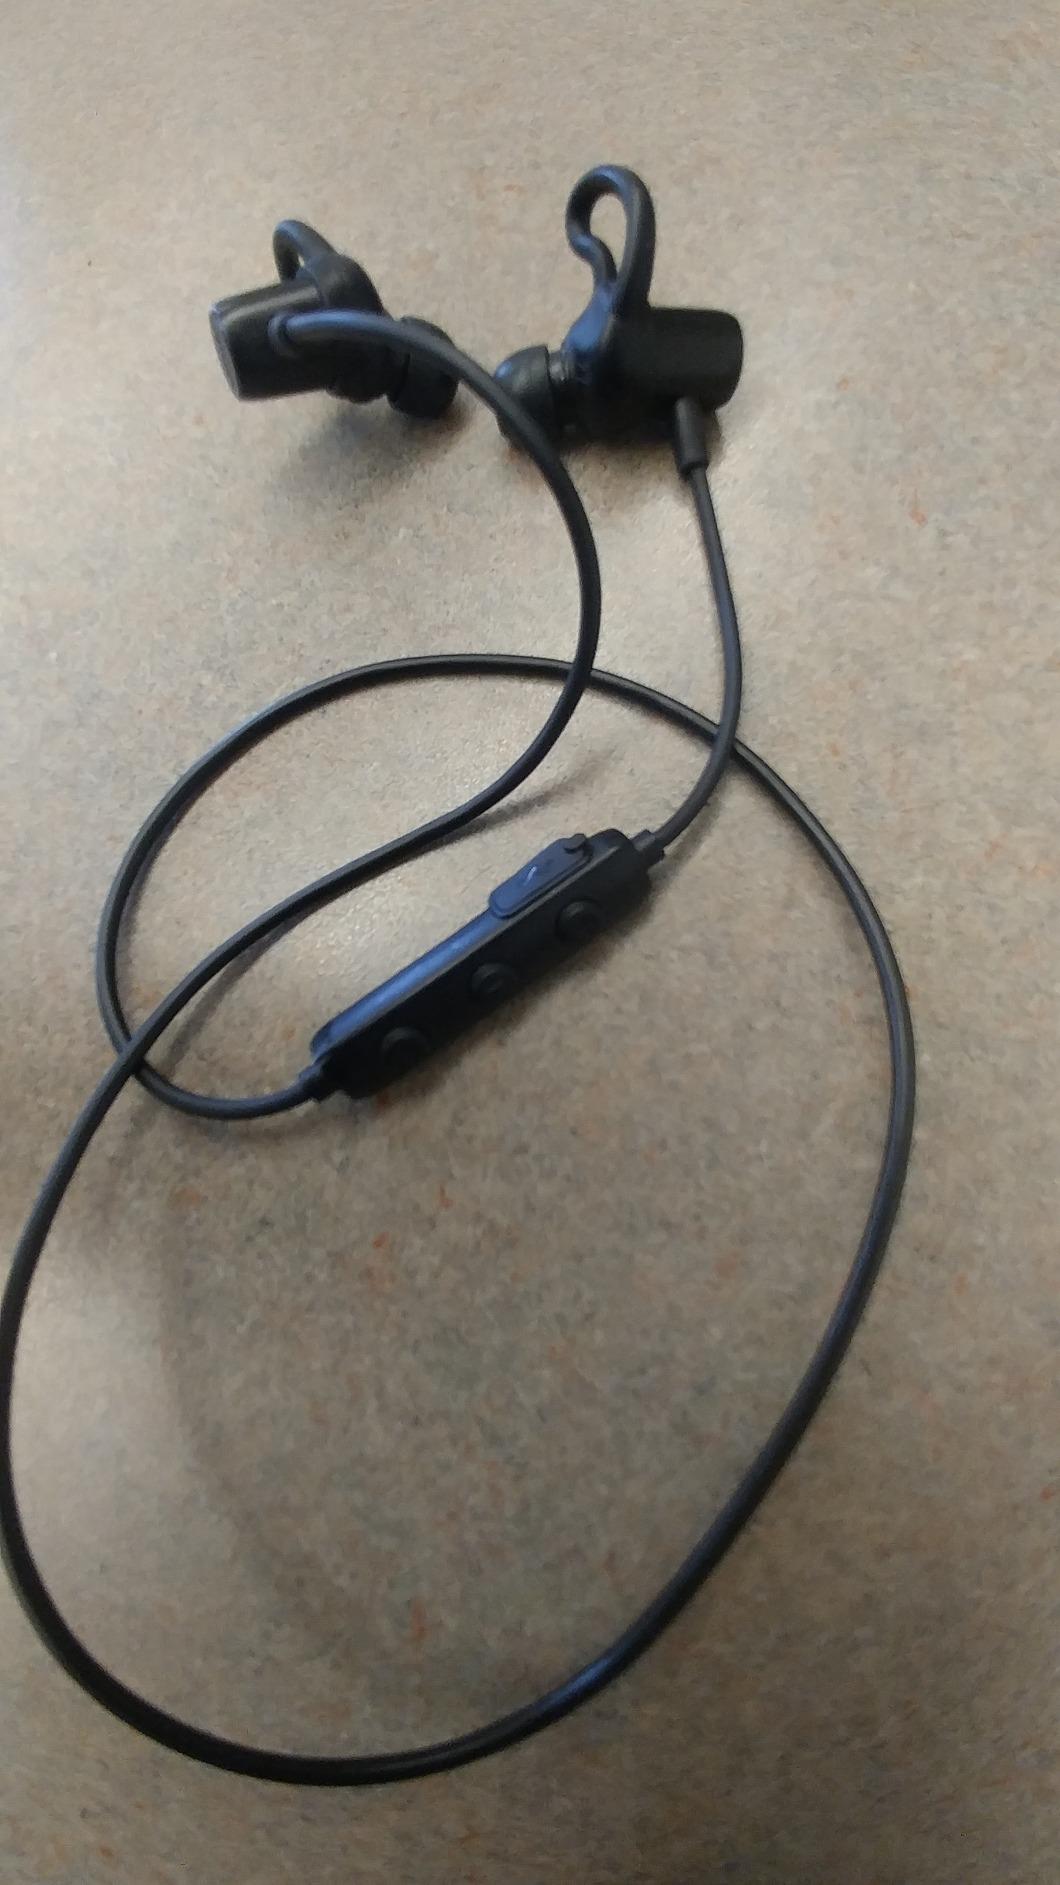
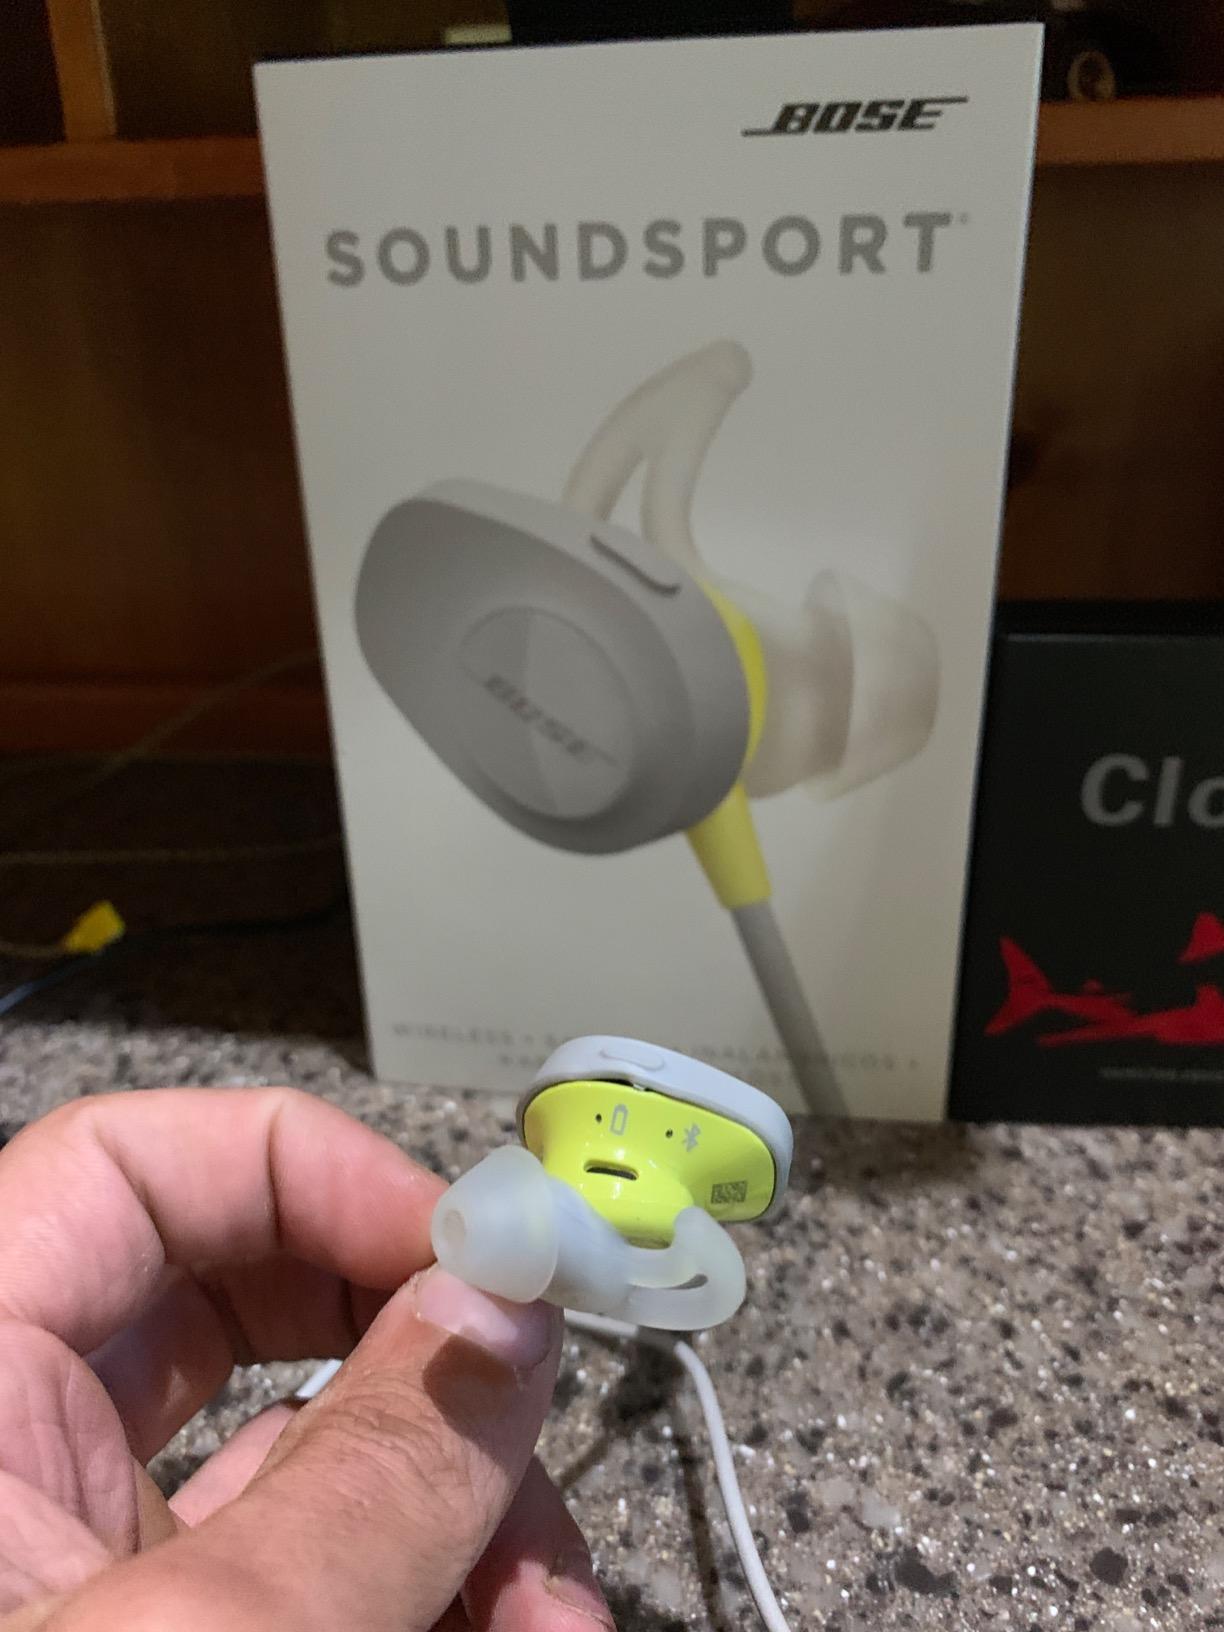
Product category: headphones
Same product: no